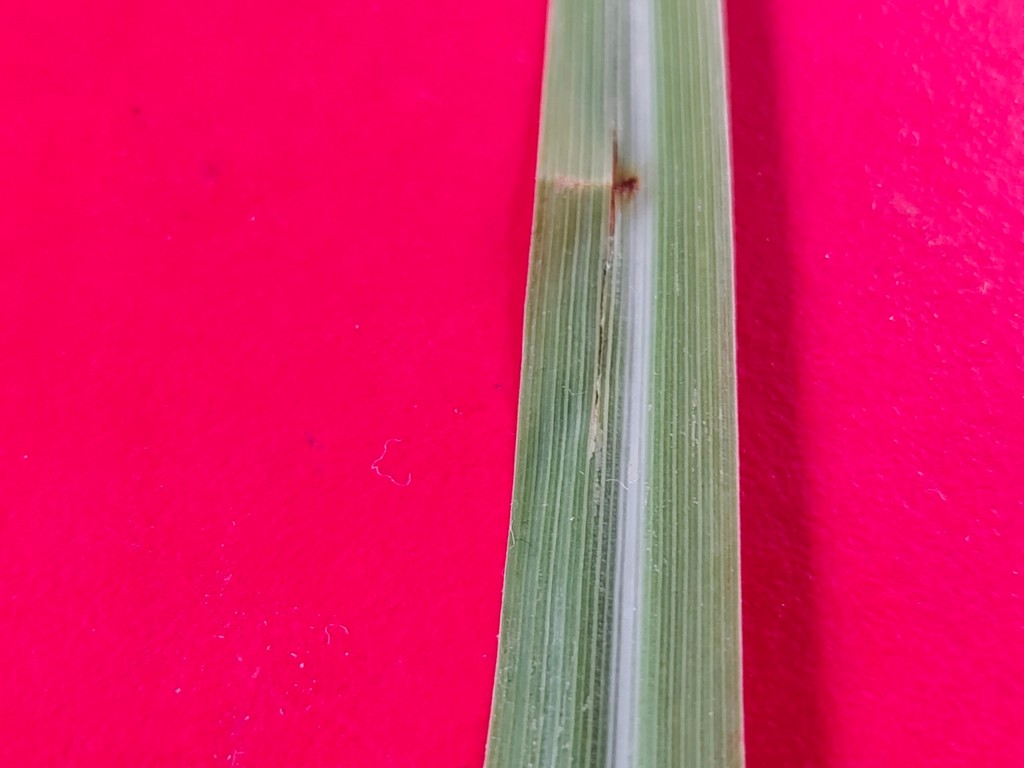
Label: Unhealthy